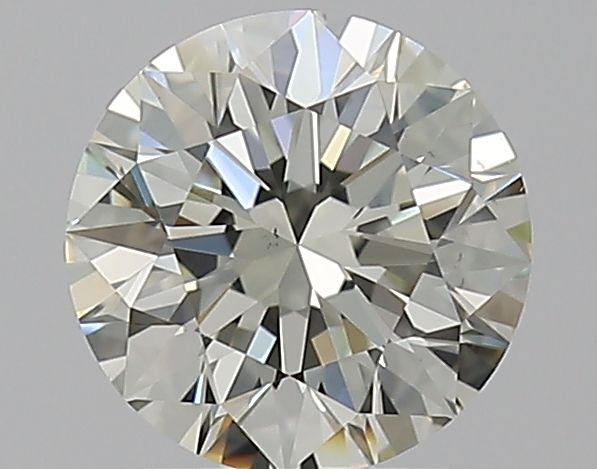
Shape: round
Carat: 1.01
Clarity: VS1
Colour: L
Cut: EX
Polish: EX
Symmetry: EX
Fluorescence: N
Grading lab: GIA
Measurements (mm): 6.39 x 6.43 x 4.02